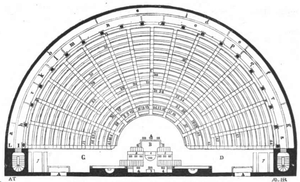
La Chambre des députés est le nom porté, en France par la chambre basse du Parlement français élue au suffrage censitaire de 1830 à 1848. Elle porte également ce nom de 1814 à 1830 lors de la Restauration.